Jim Brulte

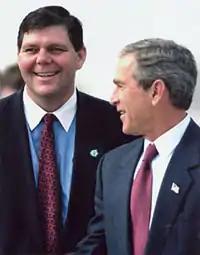
Brulte with President George W. Bush

Brulte served in the California Air National Guard and was chosen as "Outstanding Airman of the Year" for the United States and its territories. He graduated from California State Polytechnic University, Pomona (Cal Poly Pomona). Brulte is married to the former Superintendent of Capistrano Unified School District, Kirsten Vital Brulte.